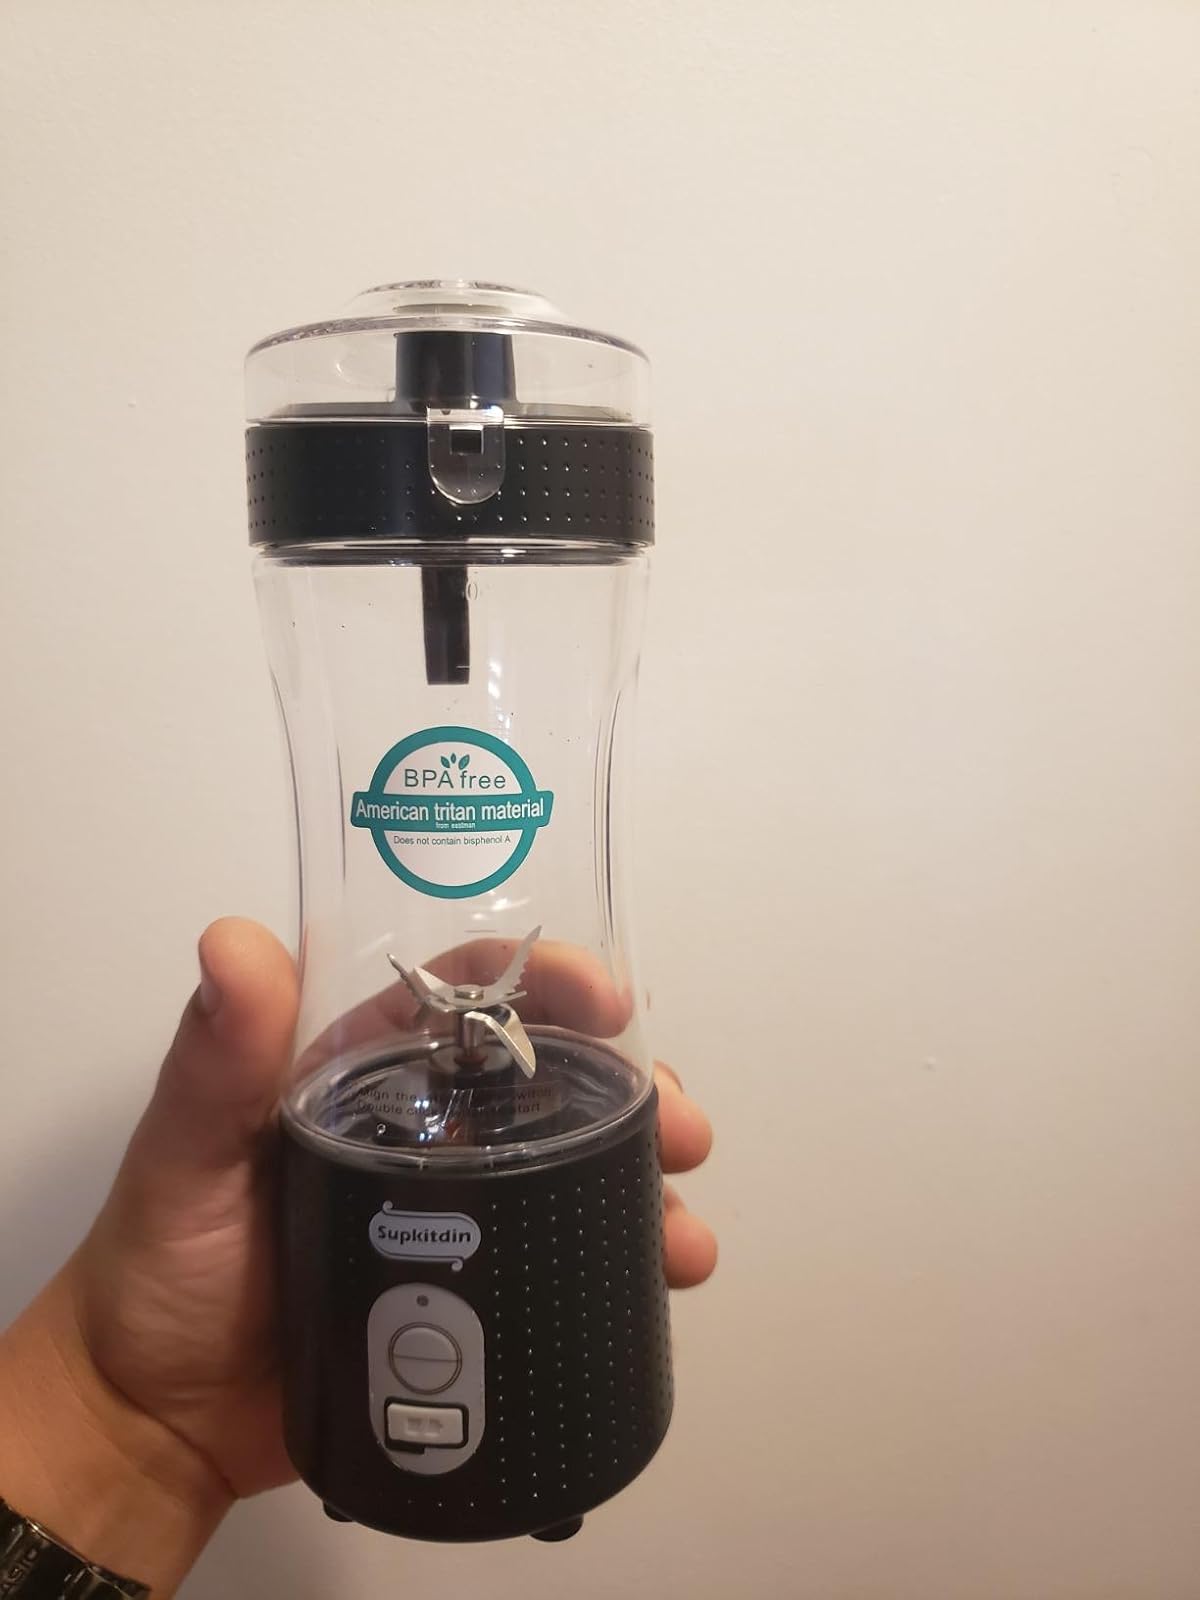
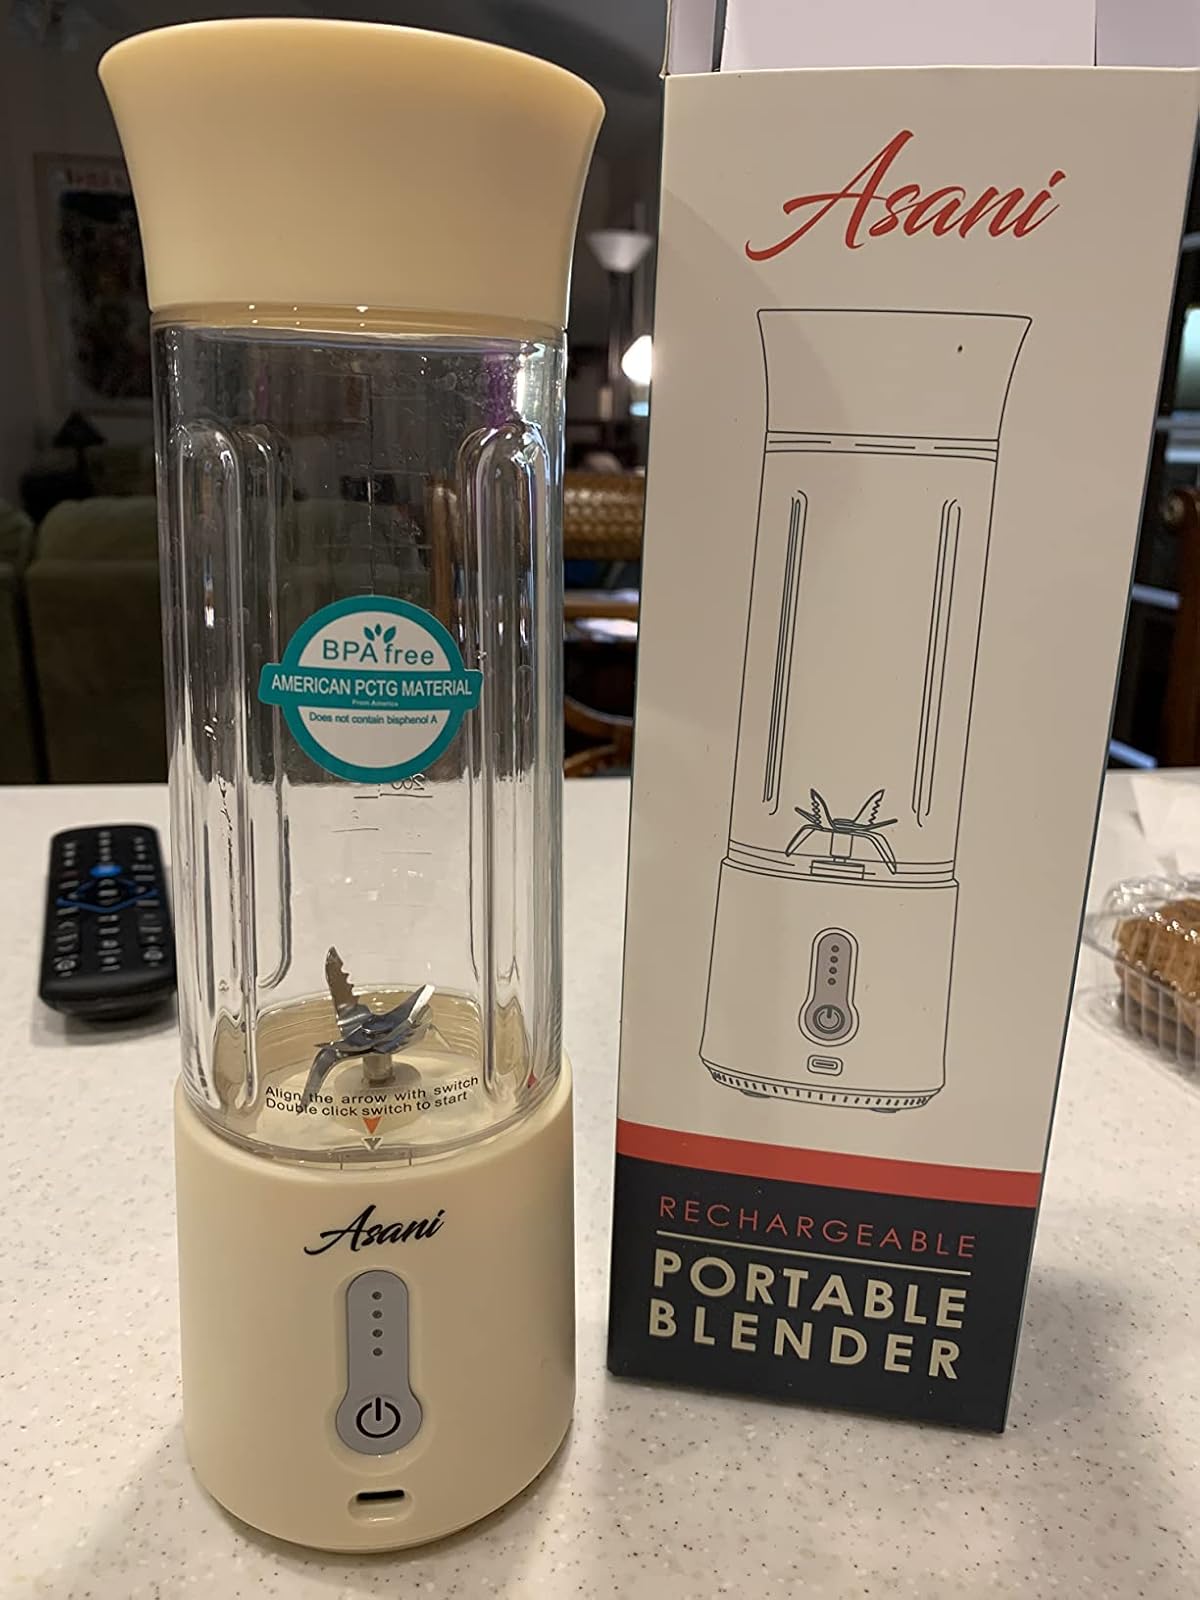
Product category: items_blender
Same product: no